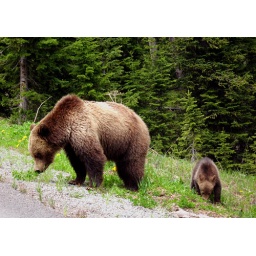
I took these from my car window at Yellowstone National Park in July 2010--about five feet away.